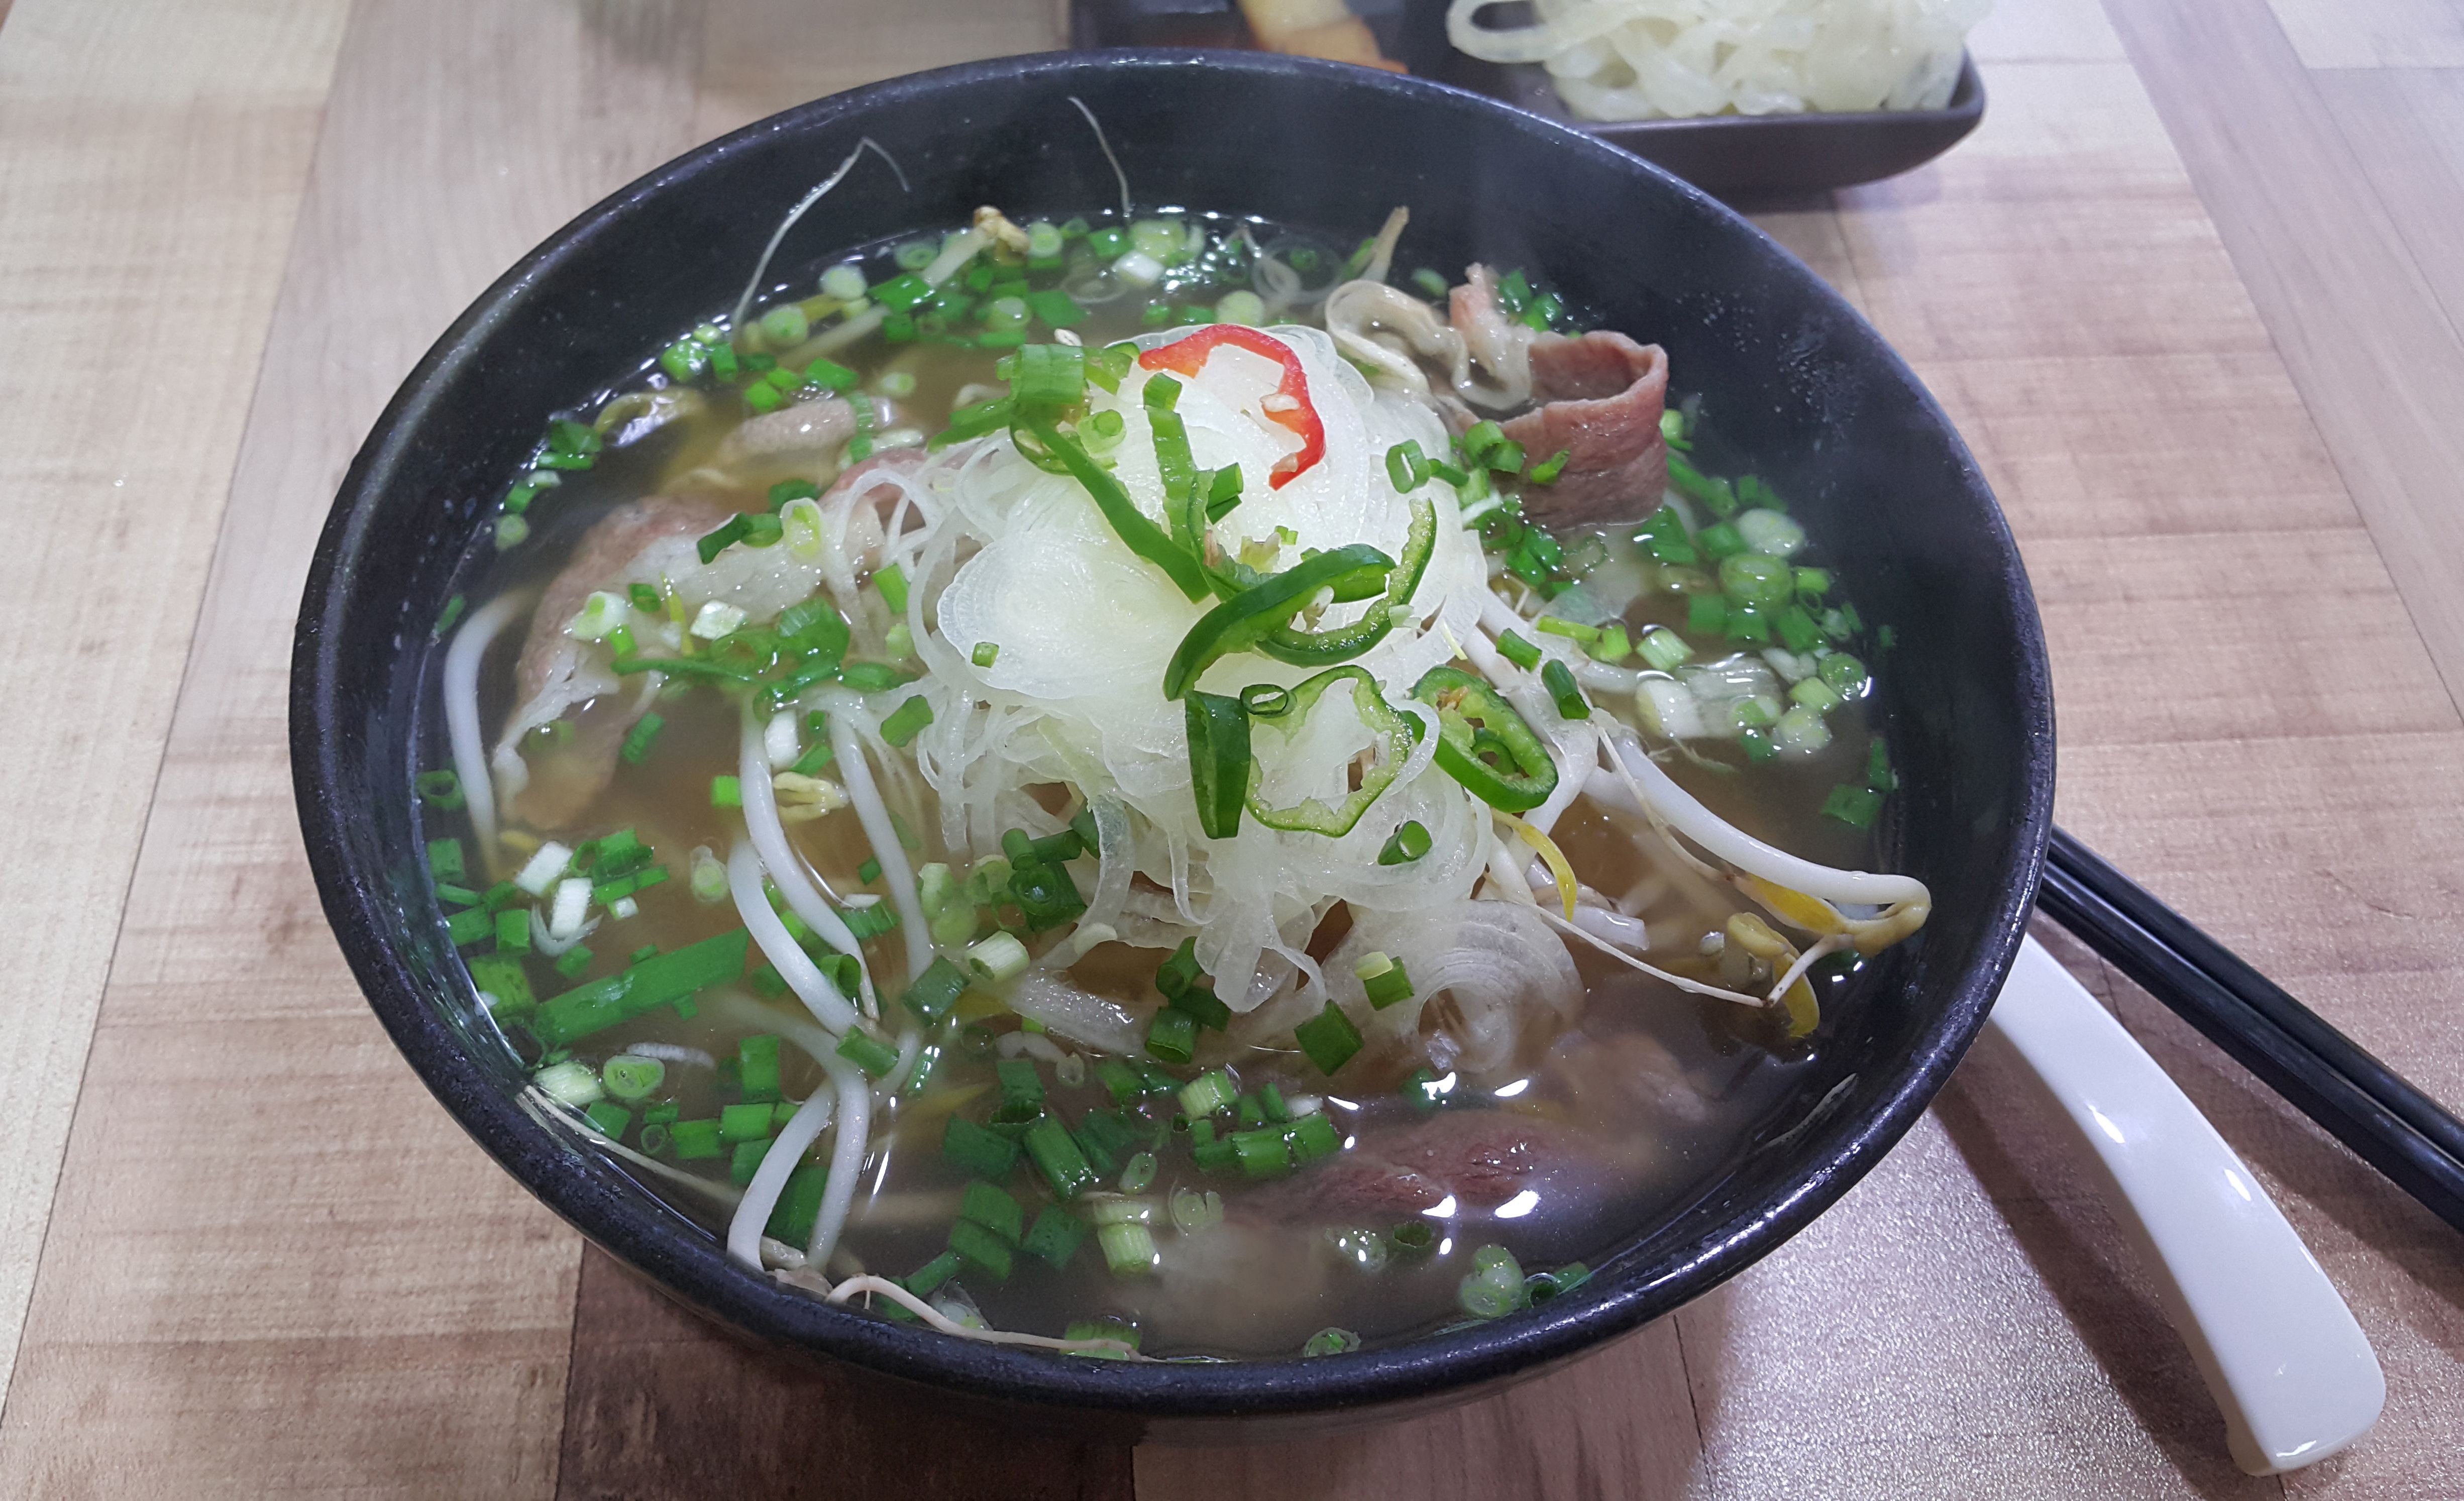
dish, food, produce, meat, cuisine, delicious, soup, noodle, asian food, noodles, broth, hot, pho, vietnam, rice noodles, noodle soup